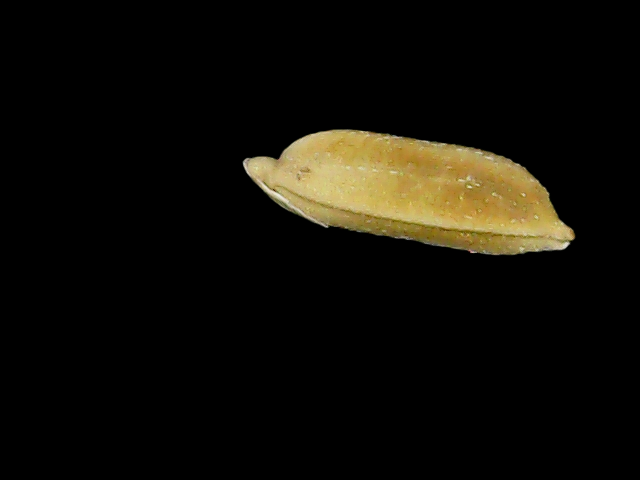
Rice variety: Bd95